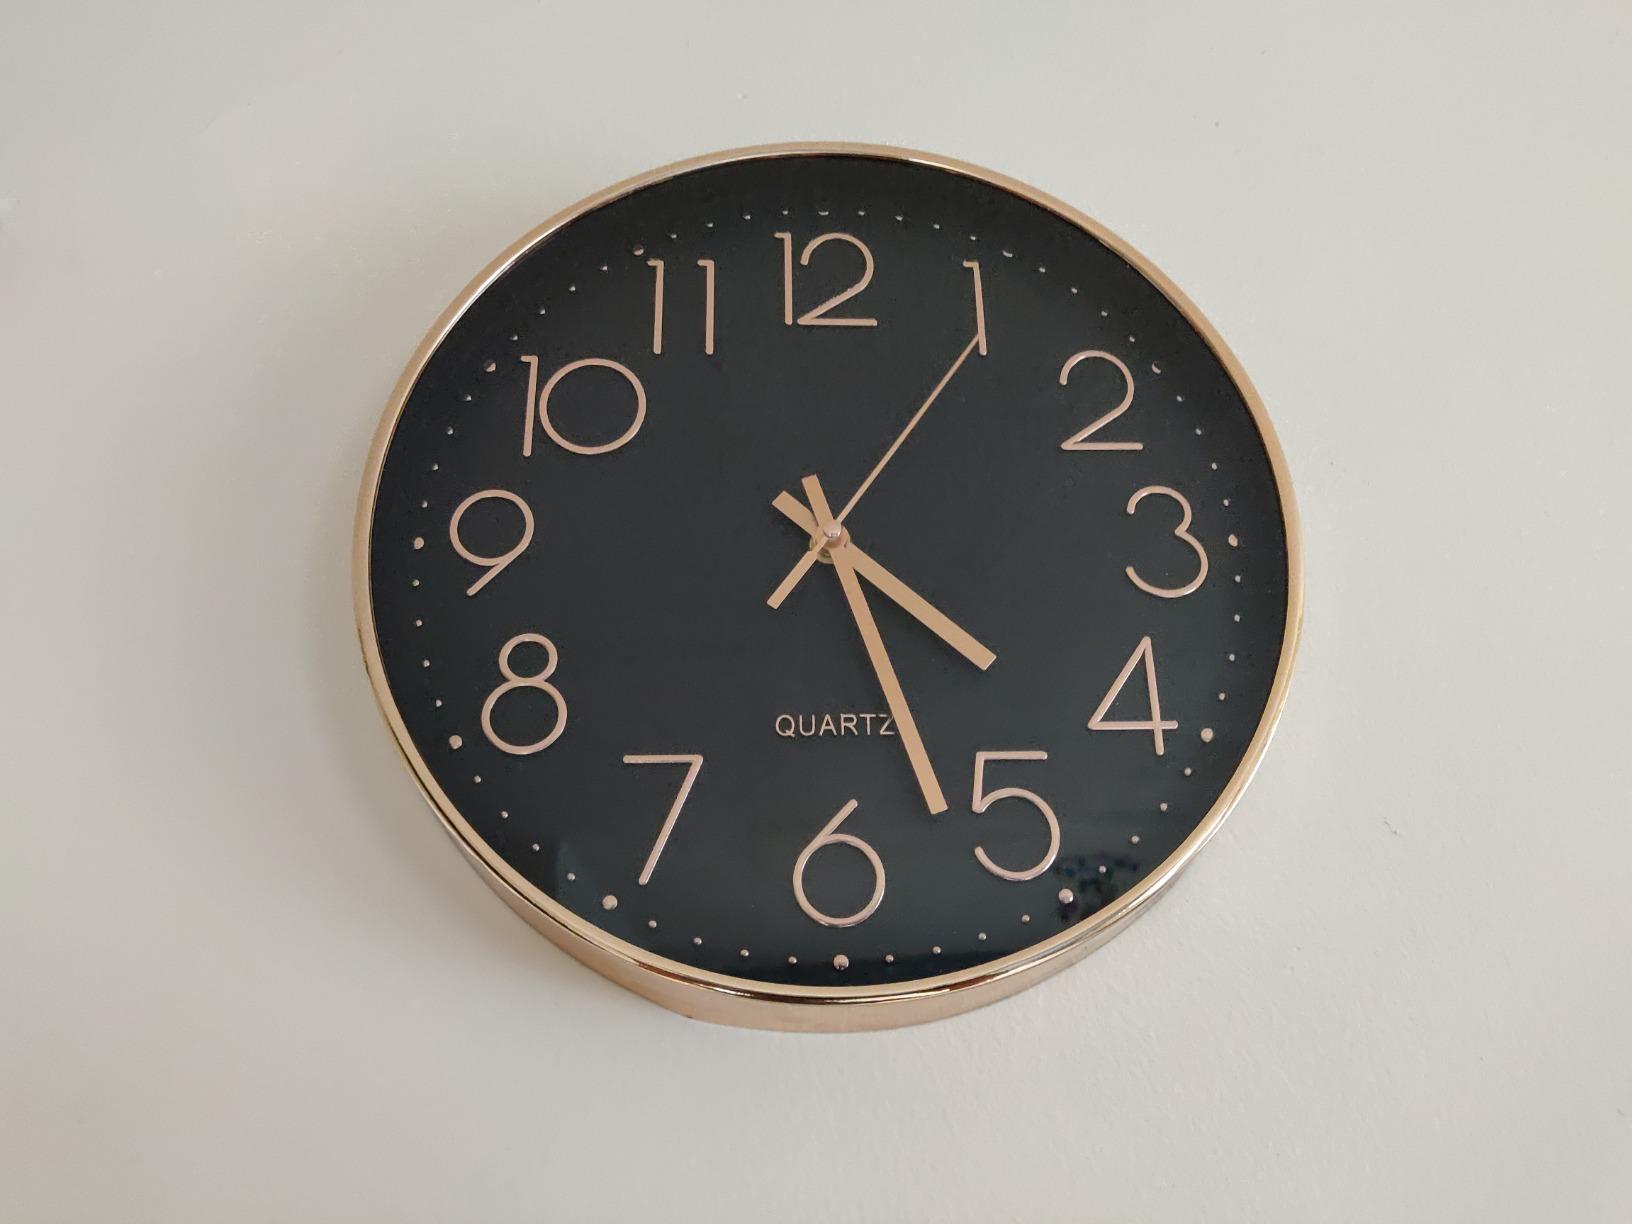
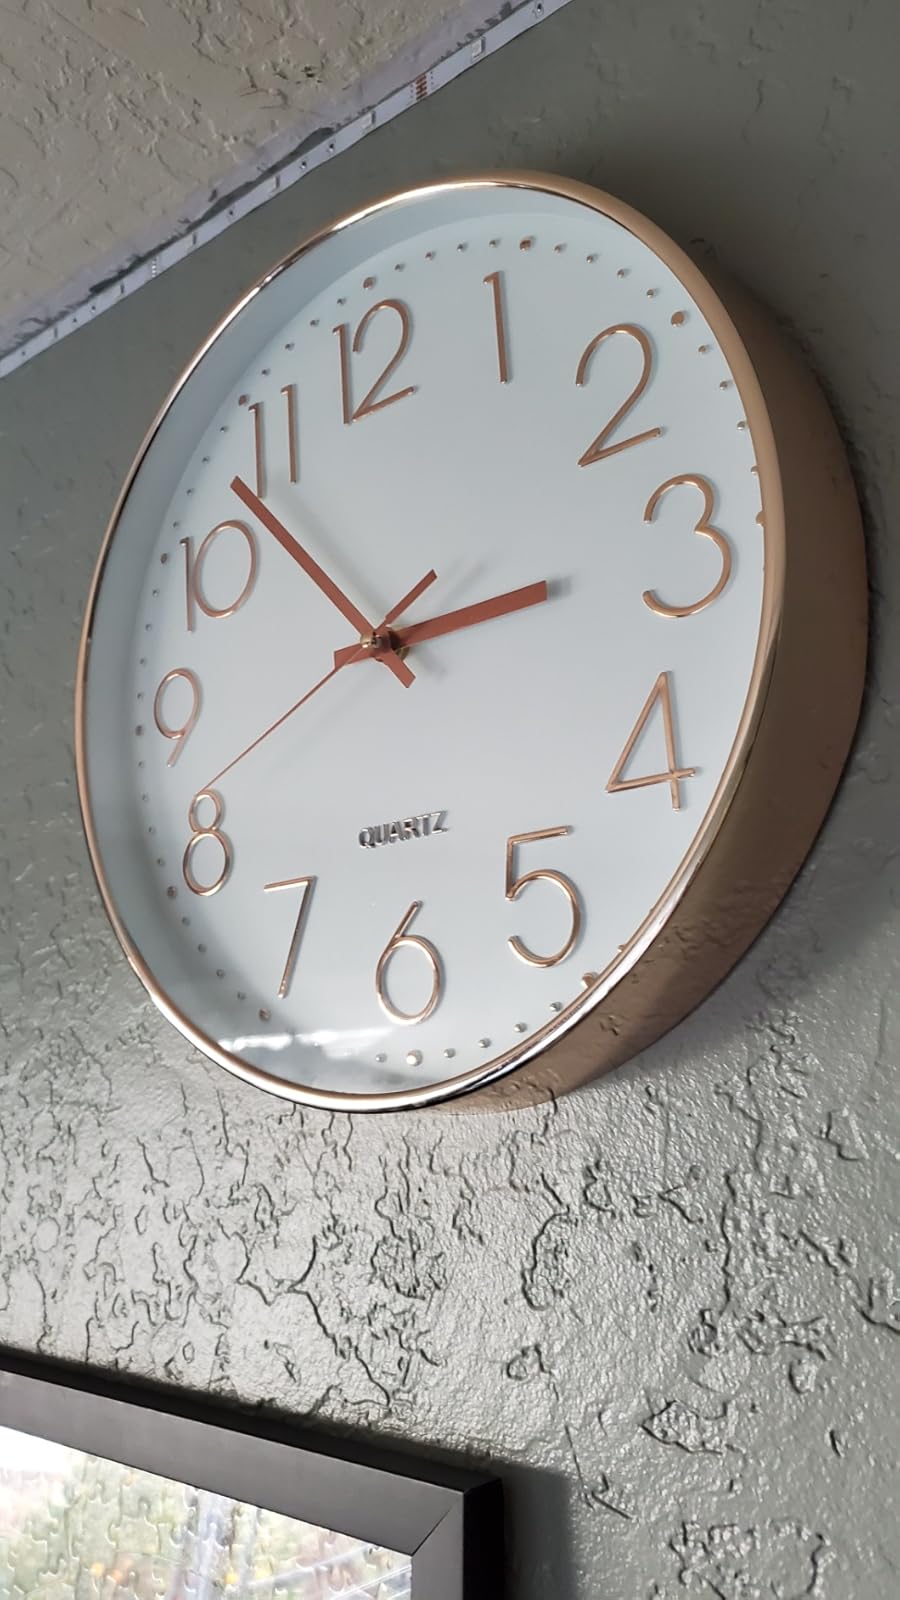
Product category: clock
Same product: no